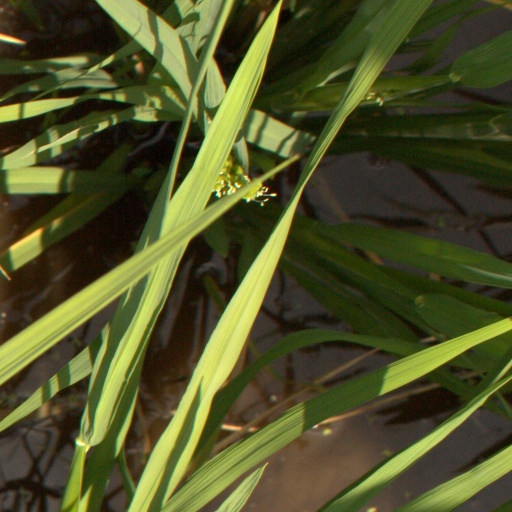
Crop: rice